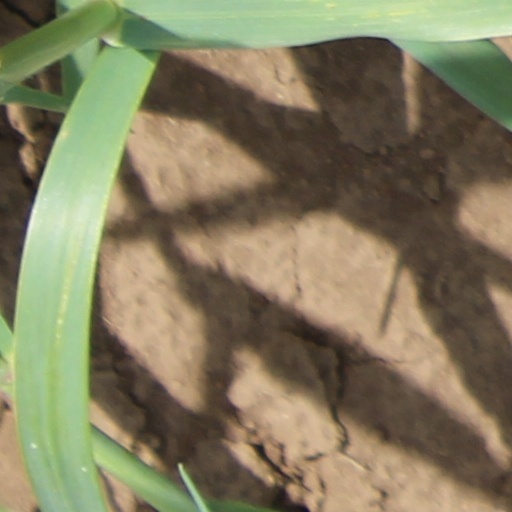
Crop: wheat